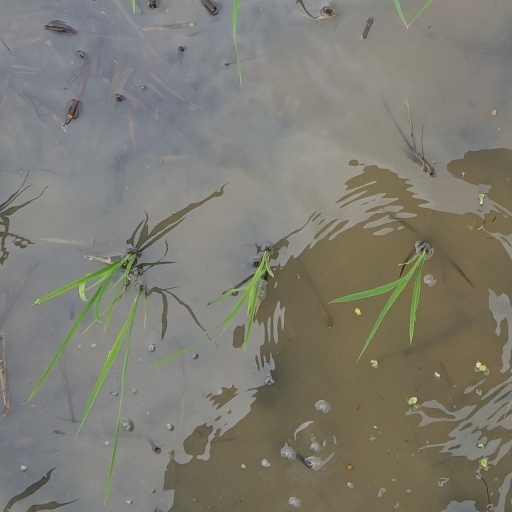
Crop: rice